Hans Peter Børresen

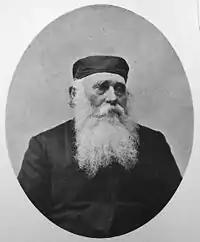
Hans Peter Børresen

Hans Peter Boerresen (29 November 1825 – 23 September 1901) was a Danish missionary to India. He and Norwegian missionary Lars Olsen Skrefsrud were the founders of Northern Evangelical Lutheran Church—centered in North India - Bihar, Assam, and Bengal - extending into Nepal and Bhutan.